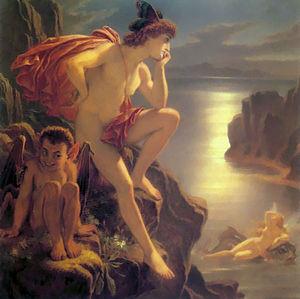
Oberon, or The Elf King's Oath est un opéra romantique en trois actes de Carl Maria von Weber, créé le 12 avril 1826 au Covent Garden de Londres. Le livret en anglais de James Robinson Planché est inspiré du poème éponyme allemand de Christoph Martin Wieland, lui-même basé sur l'épopée médiévale Huon de Bordeaux.